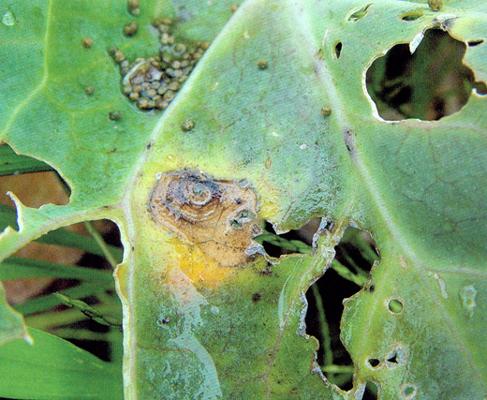
Plant: Cabbage
Disease: cabbage alternaria leaf spot